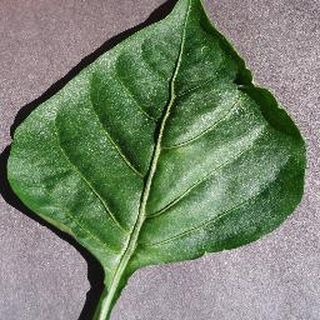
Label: healthy_bell_pepper